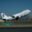
Label: airplane